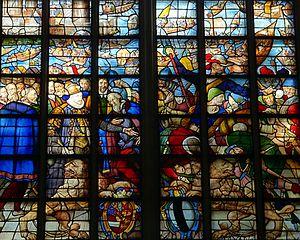
L’église Saint-Jean ou Grande Église est une église de style gothique située à Gouda aux Pays-Bas. Elle est notamment renommée pour ses vitraux.
Isaac Claesz. van Swanenburg est un peintre néerlandais né le 19 août 1537 à Leyde, mort dans la même ville le 10 mars 1614.